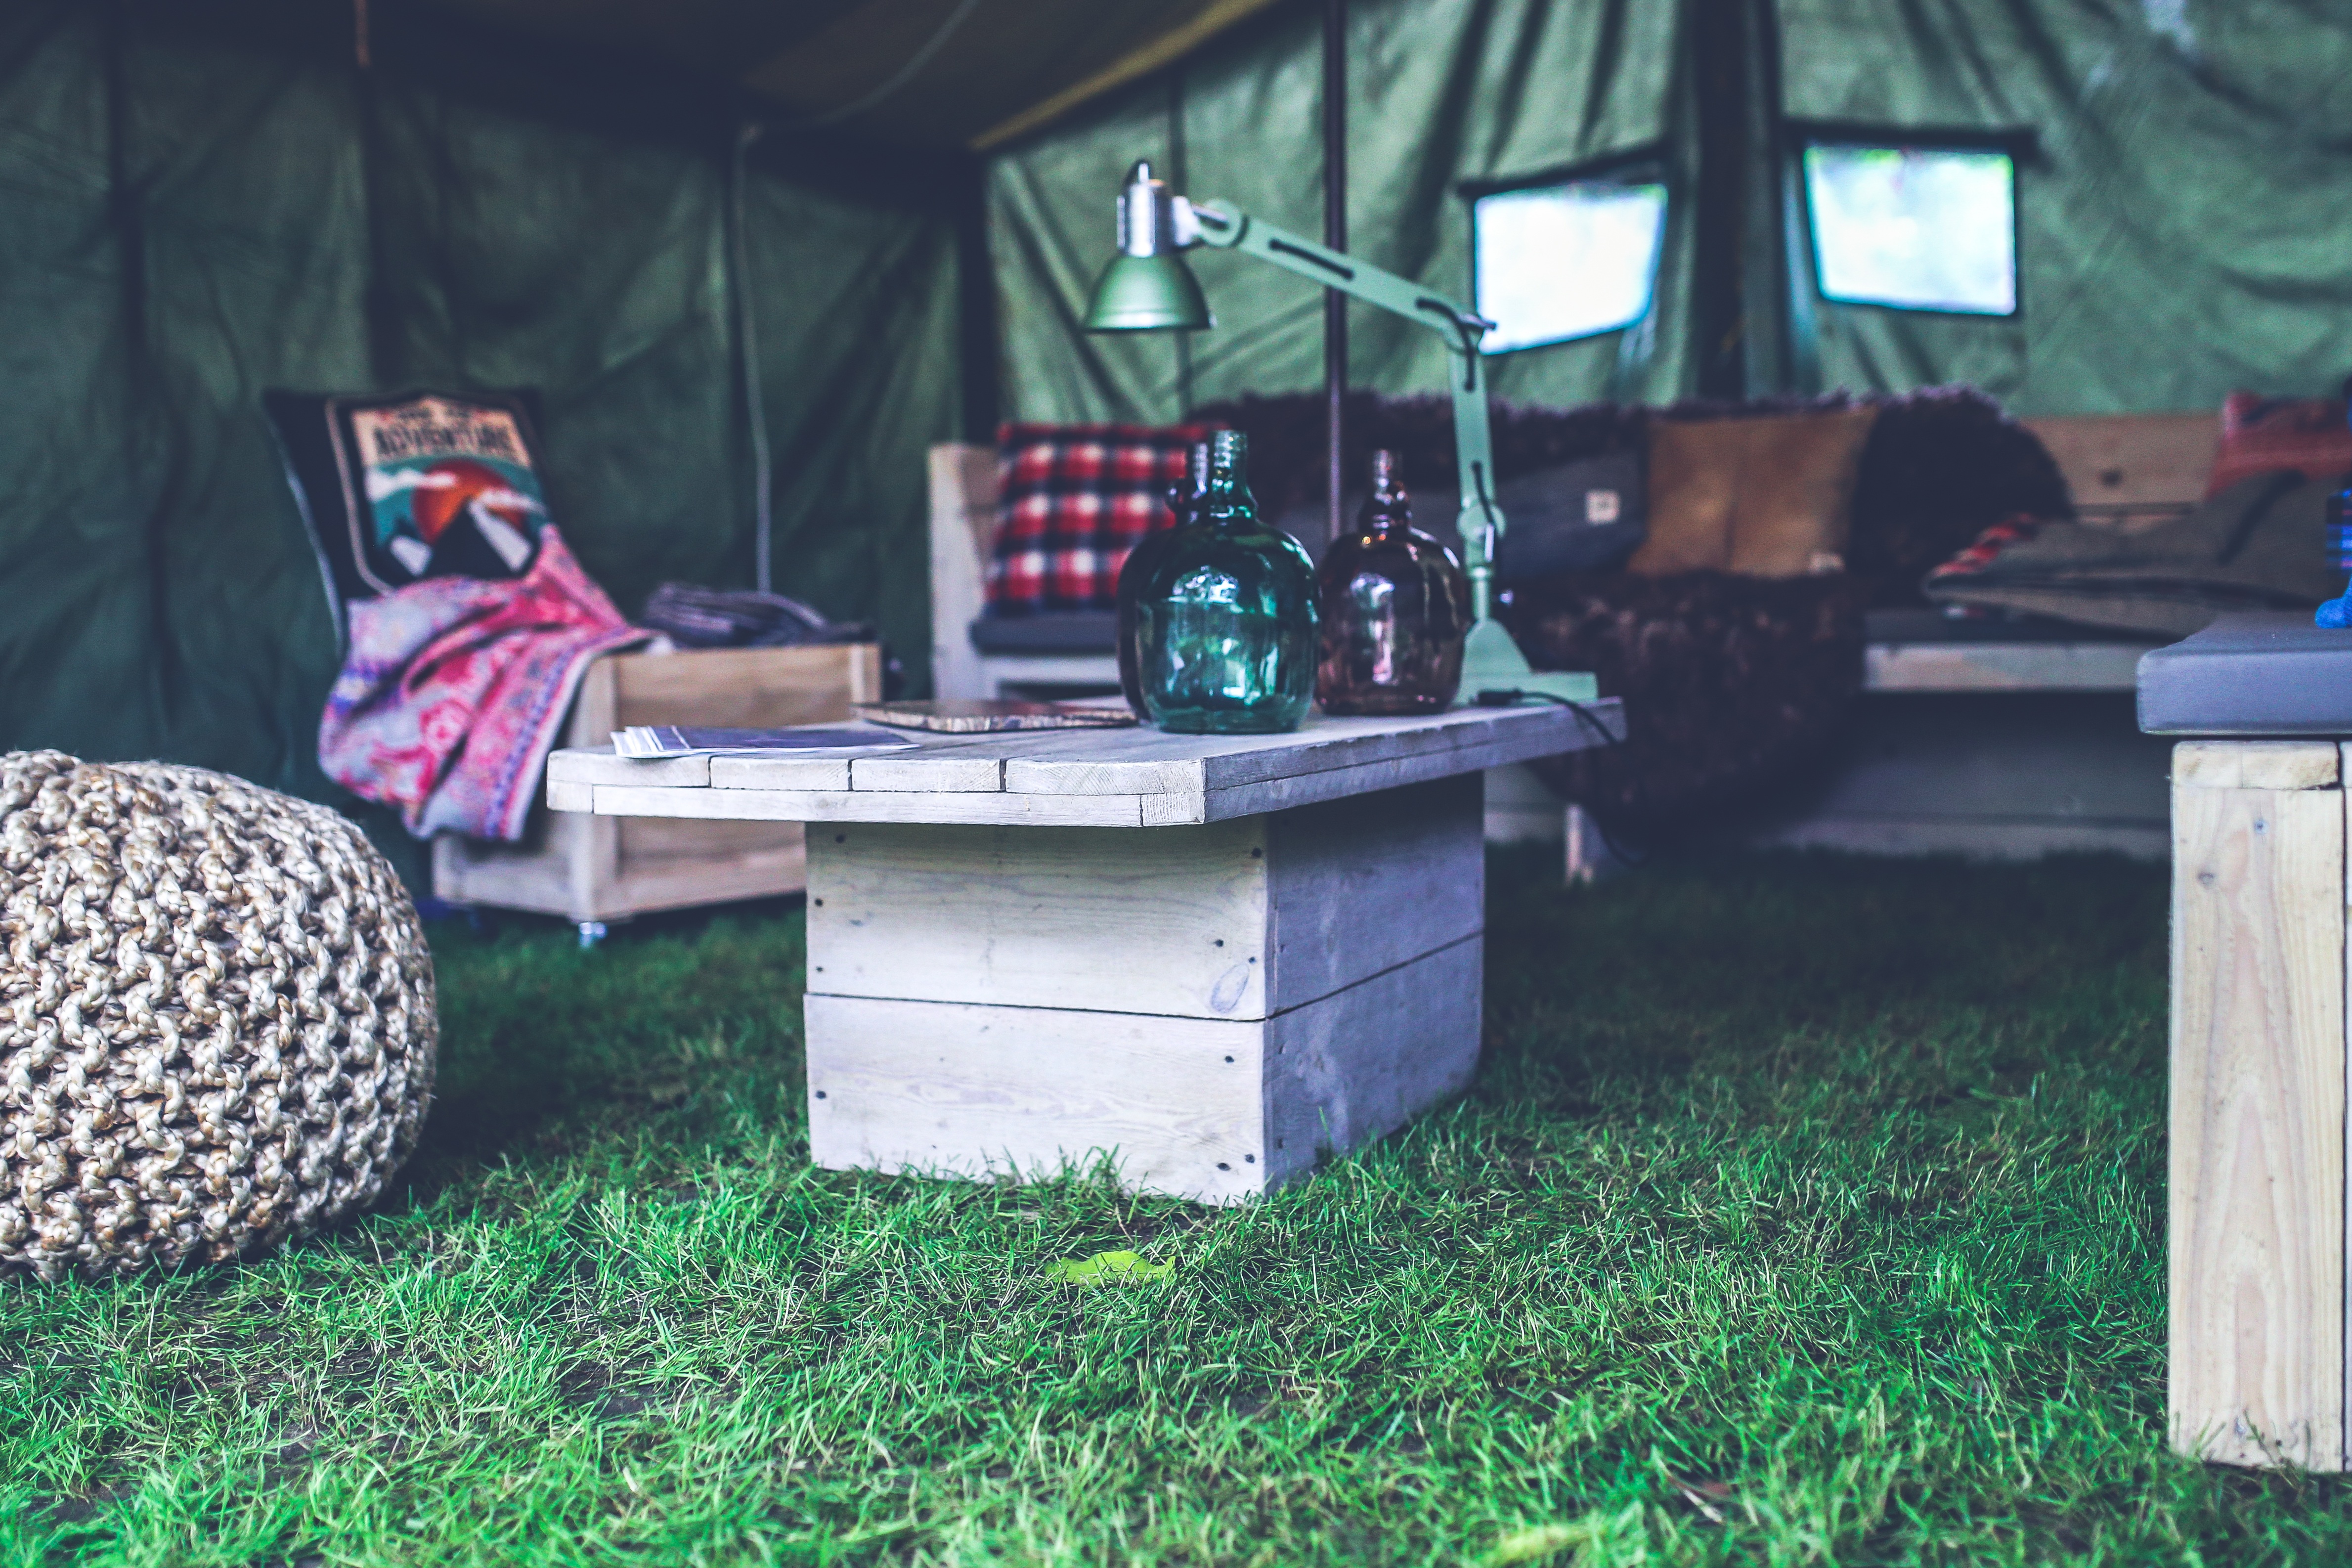
table, grass, wood, lawn, interior, shed, vacation, military, holiday, backyard, furniture, garden, camping, tent, design, wooden, yard, outdoor structure, storebror